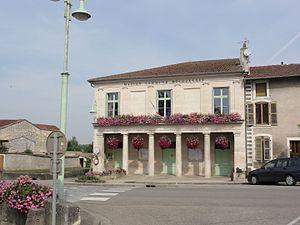
Sorcy-Saint-Martin (Meuse) maison commune (mairie) 1834
Sorcy-Saint-Martin est une commune française située dans le département de la Meuse, en région Grand Est.